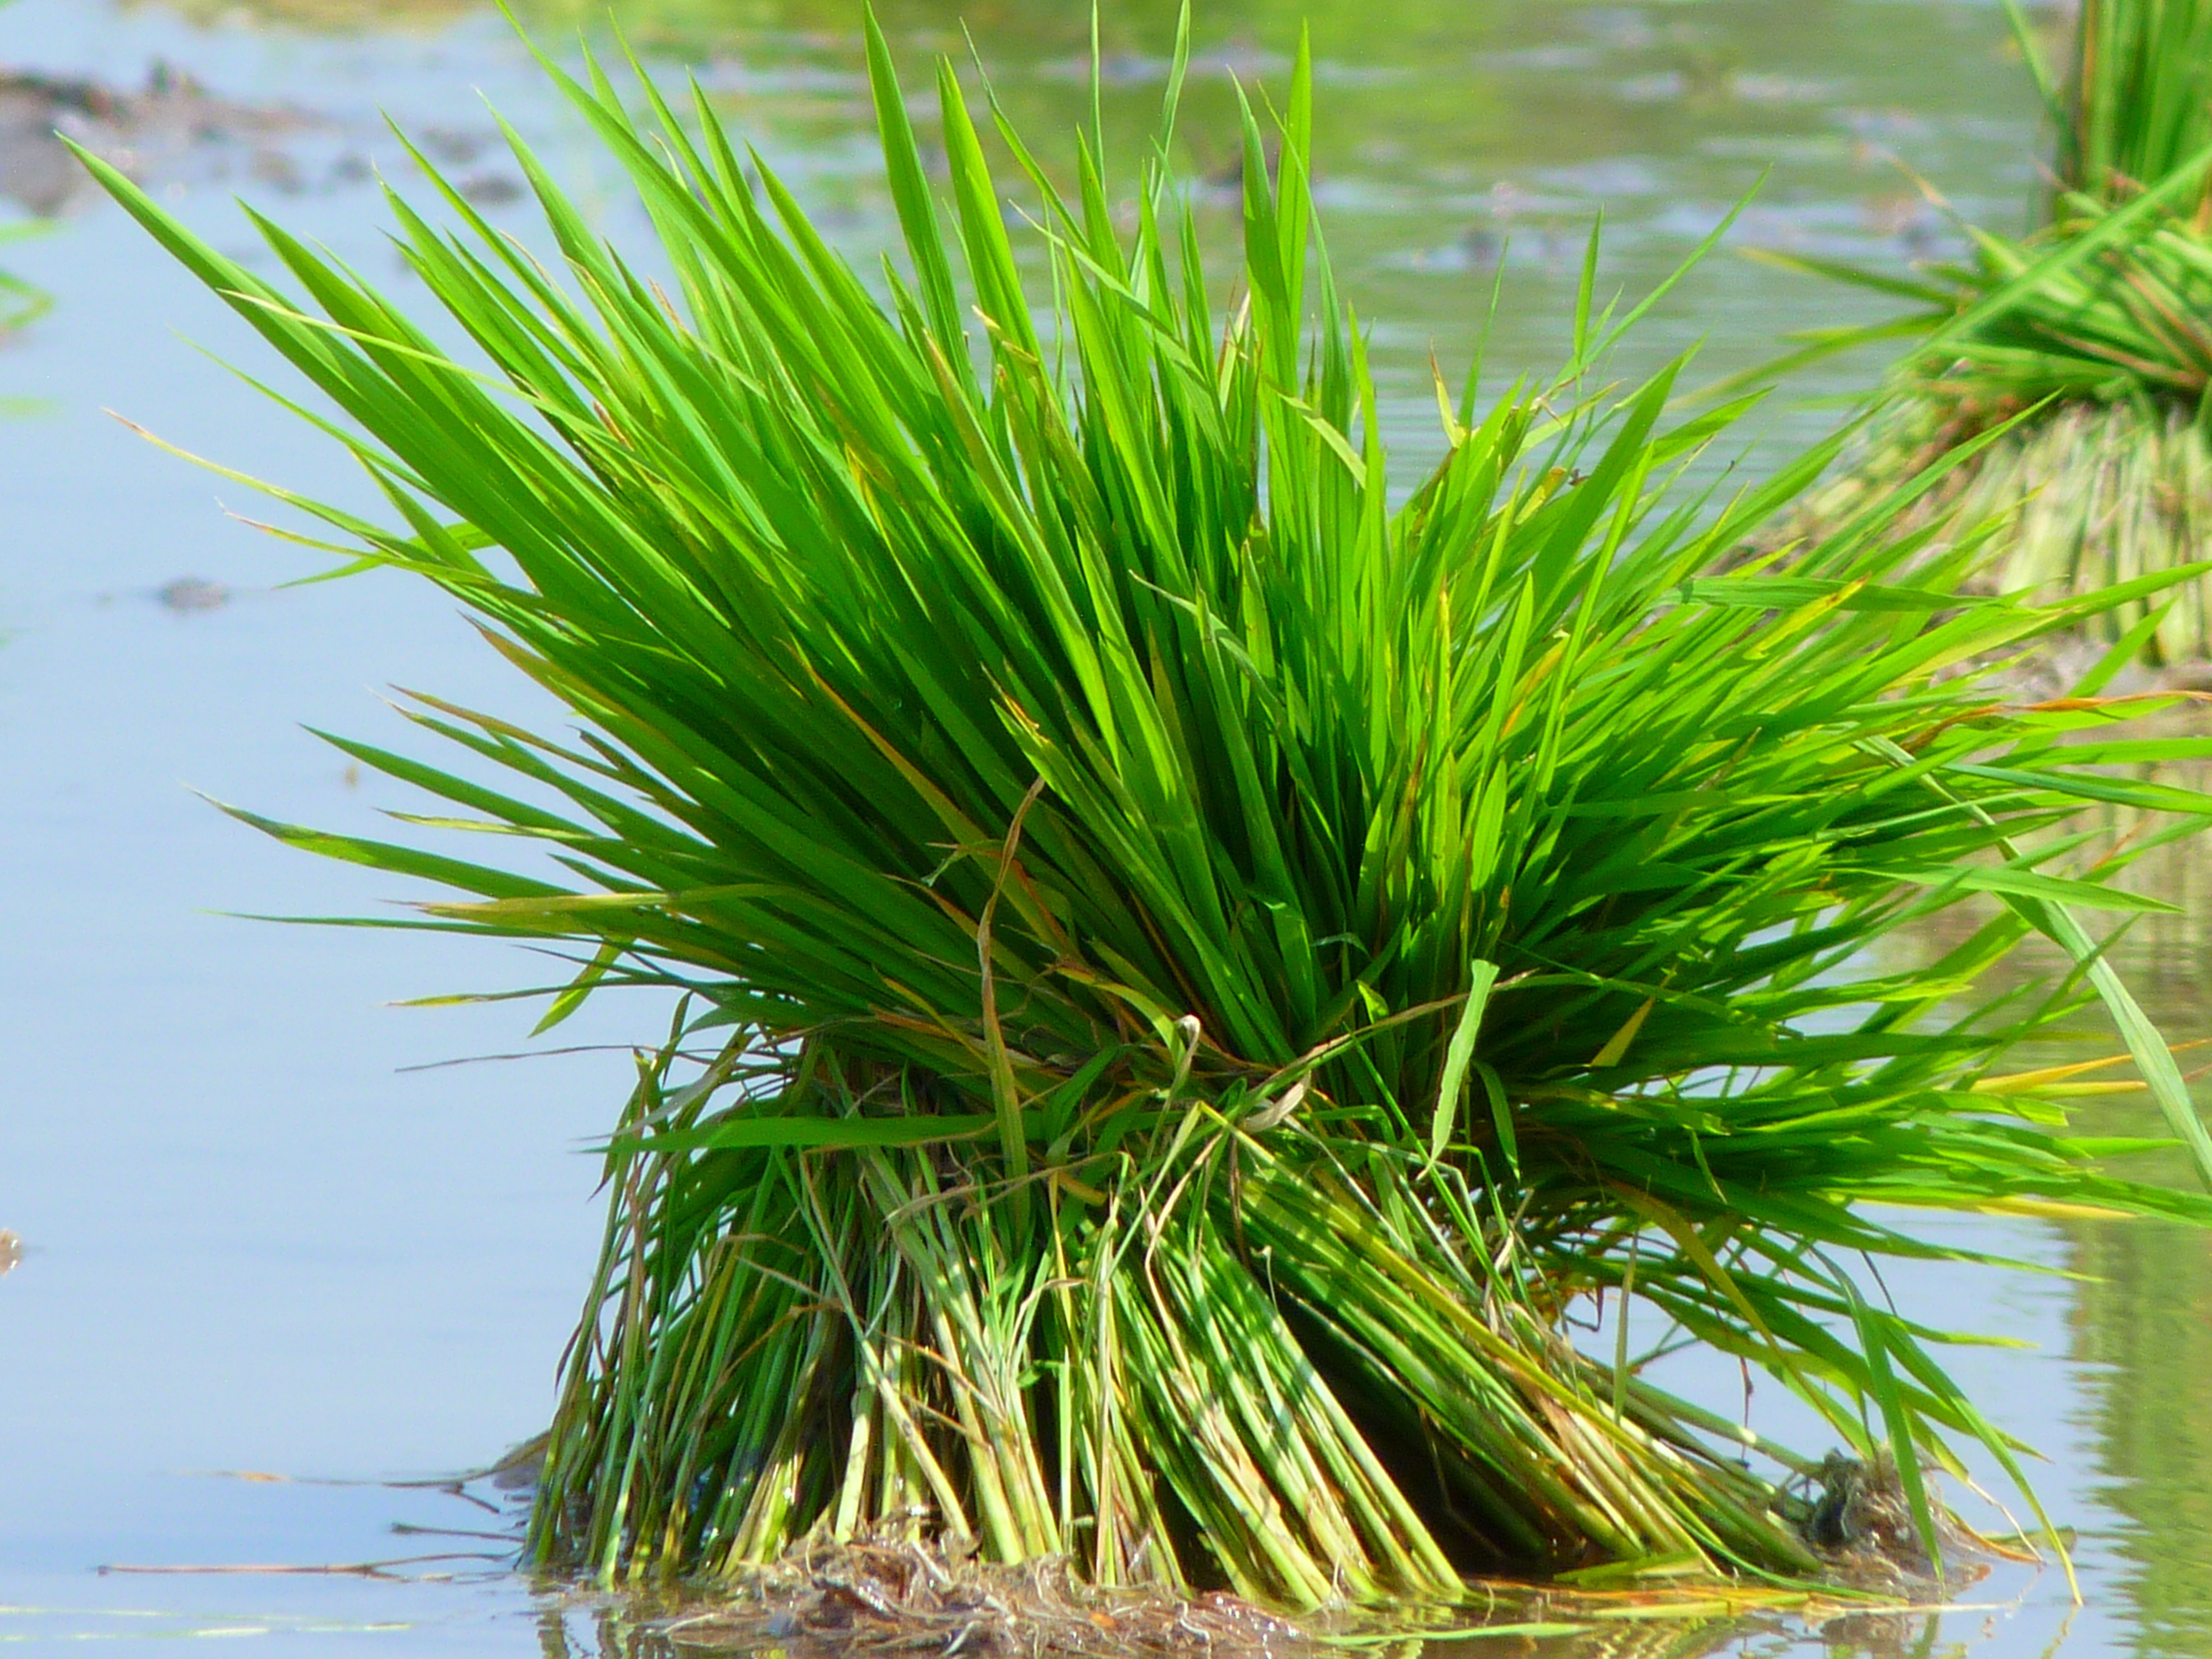
tree, grass, branch, plant, lawn, food, green, herb, botany, rice, flowering plant, grass family, woody plant, land plant, arecales, palm family, rice plant